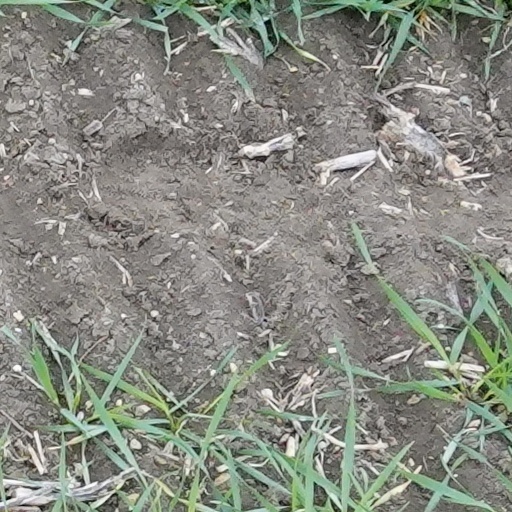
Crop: wheat